William Anderson Scott

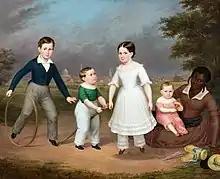
"The Children of Reverend Scott" painted in New Orleans

William Anderson Scott was born in Rock Creek, Tennessee, in January 1813 to Eli and Martha Scott, although sources differ as to the exact date. He graduated from Cumberland College in 1833 and attended Princeton Theological Seminary from 1833-34. He began his ministry in 1835, and his first congregation included Andrew Jackson.